Armsheim

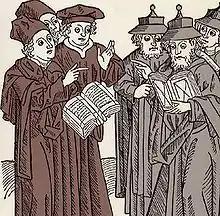
Christian and Jewish scholars in a dispute (woodcut 1483); Johannes Schnitzer

The council is made up of 20 council members, and the honorary mayor as chairman. The municipal election held on 7 June 2009 yielded the following results: